Hans Jesper Helsø

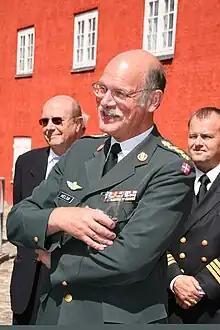
Helsø at his retirement party in 2008

Hans Jesper Helsø (born July 9, 1948), is a former Danish Chief of Defence.